Anredera cordifolia

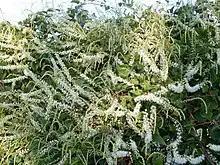
Vine trailing on fence with its tail-like flowers, which give rise to its alternative name, 'lamb's tail'

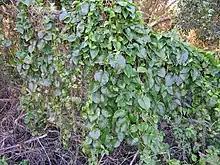
In a woodland, showing the characteristic heart-shaped leaves

"Anredera cordifolia" is an evergreen climber that grows from fleshy rhizomes. It has bright green, heart-shaped, fleshy shiny leaves long. Wart-like tubers are produced on aerial stems and are a key to identifying the plant.